De architectura

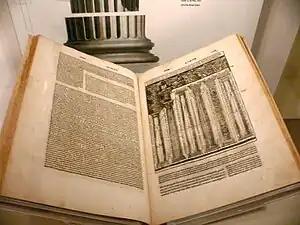
A 1521 Italian language edition of , translated and illustrated by Cesare Cesariano

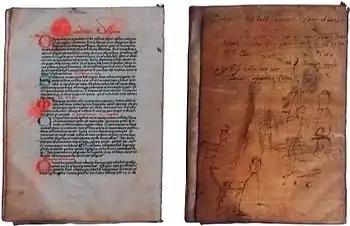
Manuscript of Vitruvius; parchment dating from about 1390

' (On architecture, published as Ten Books on Architecture""') is a treatise on architecture written by the Roman architect and military engineer Marcus Vitruvius Pollio and dedicated to his patron, the emperor Caesar Augustus, as a guide for building projects. As the only treatise on architecture to survive from antiquity, it has been regarded since the Renaissance as the first known book on architectural theory, as well as a major source on the canon of classical architecture.